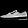
Label: Sneaker